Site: brandenburg
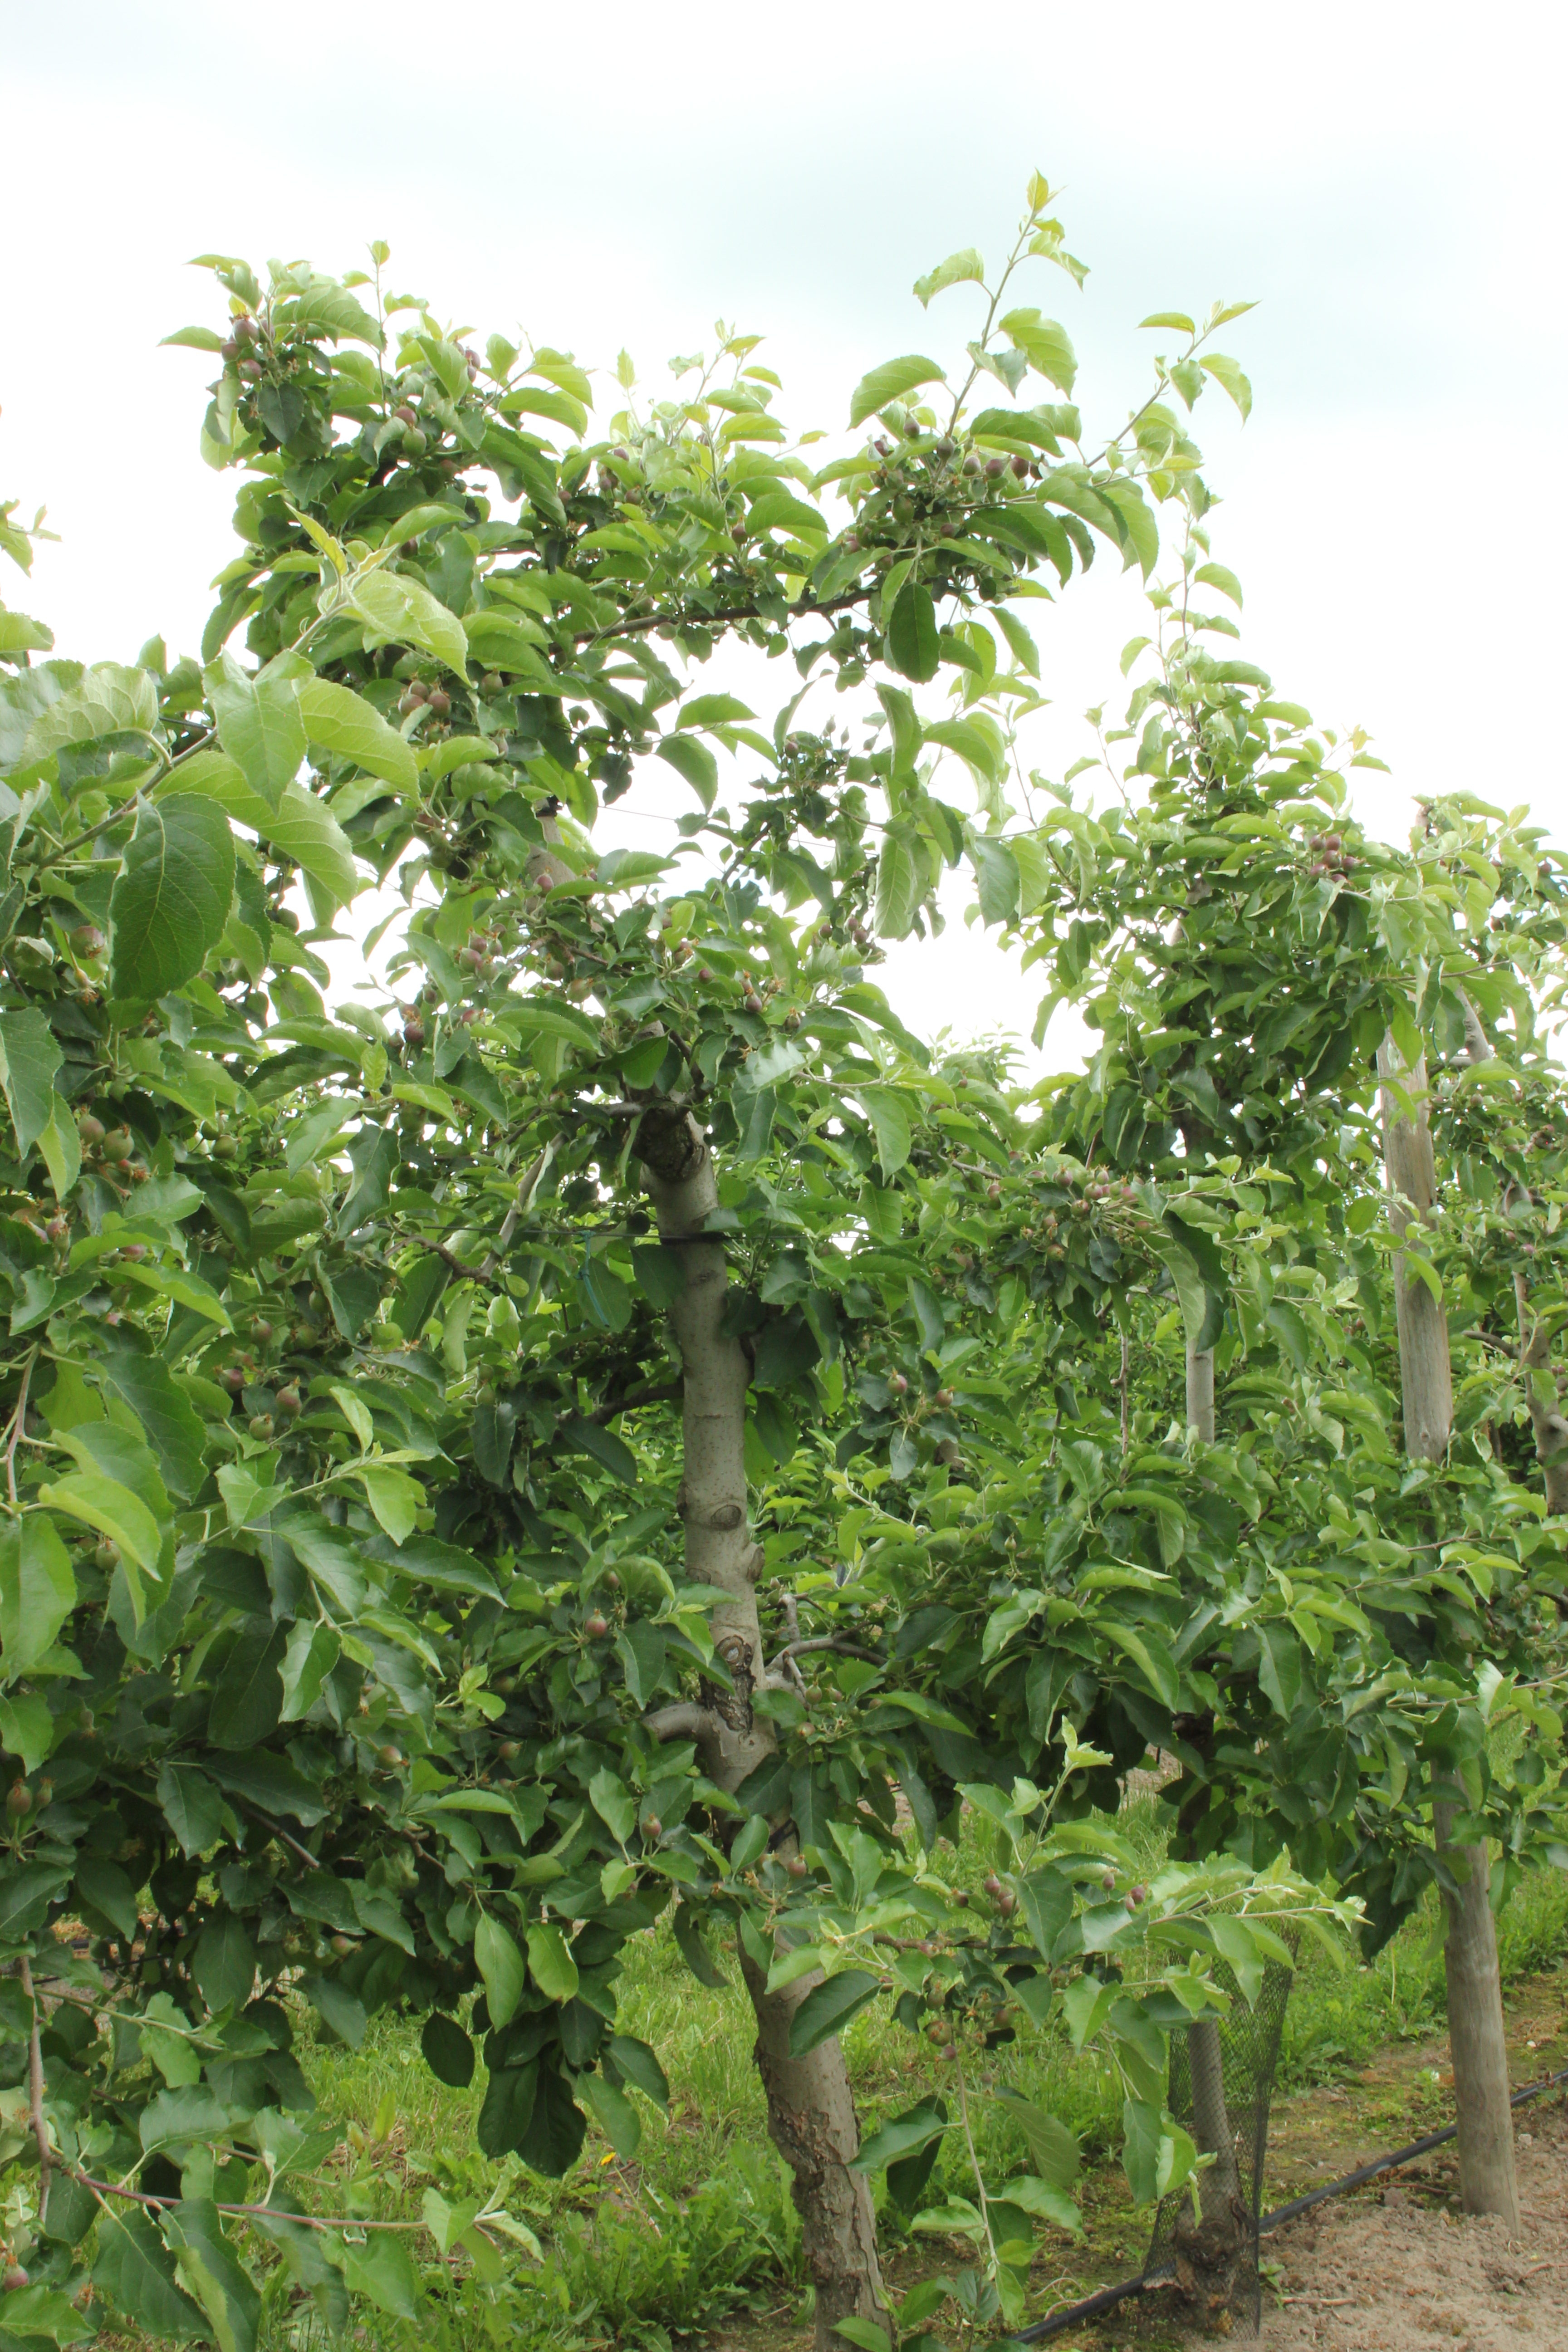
Growth stage (BBCH 72): Development of fruit